Eugénie de Montijo

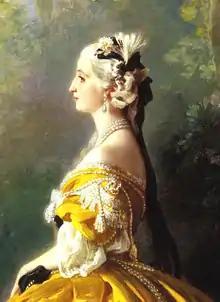
Empress Eugénie as Marie Antoinette (by Franz Xaver Winterhalter, 1854)

María Eugenia Ignacia Agustina was born on 5 May 1826 in Granada, Spain. She was the youngest child and daughter of Don Cipriano de Palafox y Portocarrero, three times Grandee of Spain, whose titles included 13th Duke of Peñaranda de Duero, 9th Count of Montijo, 15th Count of Teba, 8th Count of Ablitas, 8th Count of Fuentidueña, 14th Marquis of Ardales, 17th Marquis of Moya and 13th Marquis of la Algaba, and María Manuela Enriqueta Kirkpatrick y Grivegnée. María de Grivegnée was the daughter of the Scots-born William Kirkpatrick of Closeburn (1764–1837), who became United States consul to Málaga, and later was a wholesale wine merchant, and his wife, Marie Françoise de Grivegnée (born 1769), daughter of Liège-born Henri, Baron de Grivegnée and Spanish wife, Doña Francisca Antonia de Gallegos y Delgado (1751–1853). In later life, the Empress told Lady Helena Gleichen that "she was born in the middle of an earthquake and her mother was carried out of the house and laid under a tree, her family ever after used to mock at her saying, 'The mountain was in travail and it brought forth a mouse.